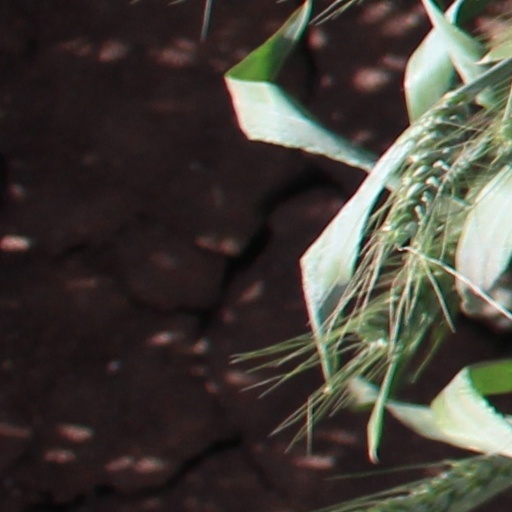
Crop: wheat